Suman Nagarkar

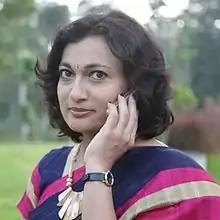
Suman Nagarkar during the shoot of "Ishtakamya"

Suman Nagarkar is a Kannada film actress, known for her work in Nishkarsha, Nammura Mandara Hoove, Ammavara Ganda, Hoomale, Beladingala Baale and BABRU.